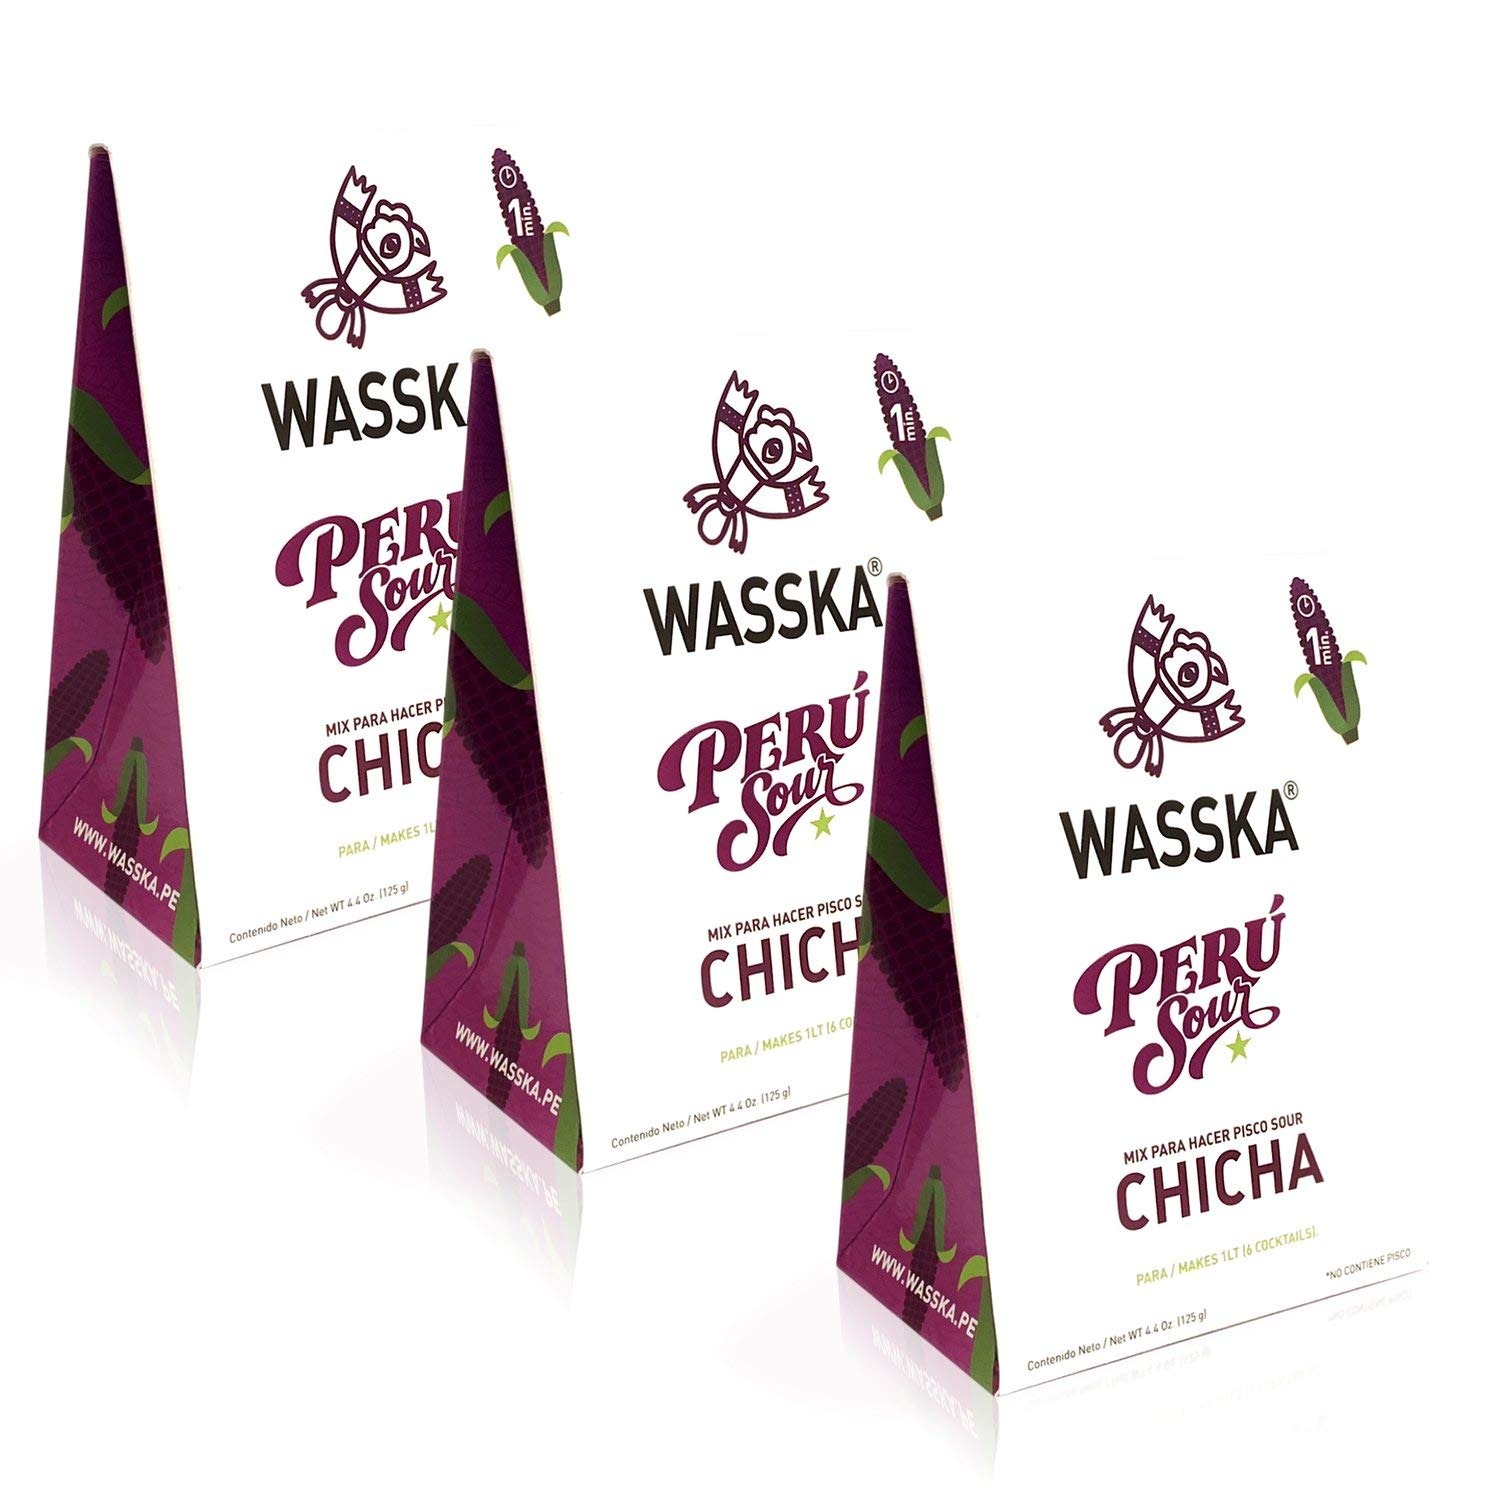
Item Name: Wasska Peruvian Pisco Sour Mix - Chicha Morada 4.4oz - (3-Pack)
Bullet Point 1: 3 Chicha Morada Wasska Pisco Sour Mix Packets 4.4 Oz each
Bullet Point 2: Chicha Morada (Purple Corn) flavor
Bullet Point 3: Each packet makes 8 servings - 1 liter
Bullet Point 4: Quick & easy to make in 1 minute - Directions included
Bullet Point 5: Made in Peru
Product Description: Chicha Morada Wasska is Pisco Sour in a box. The ingredients are dehydrated so you can mix with Pisco and ice at home. In one minute you will prepare truly good pisco sour. This product does not contain alcohol!
Value: 3.0
Unit: Count

Price: 22.15